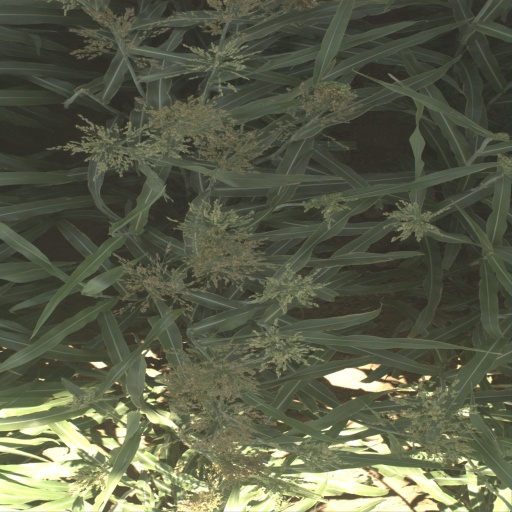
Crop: sorghum